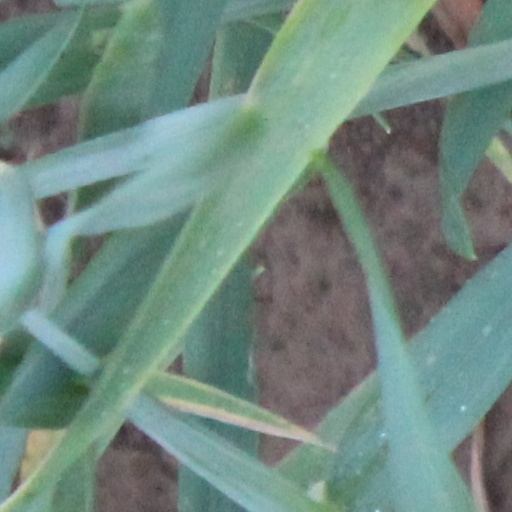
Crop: wheat